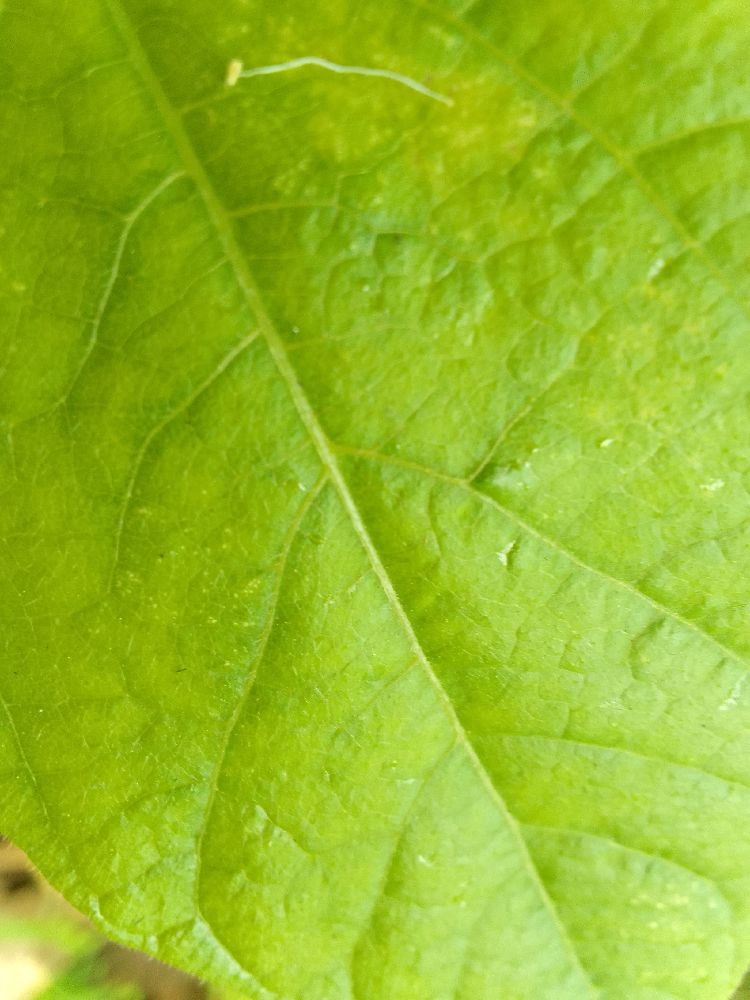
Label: healthy